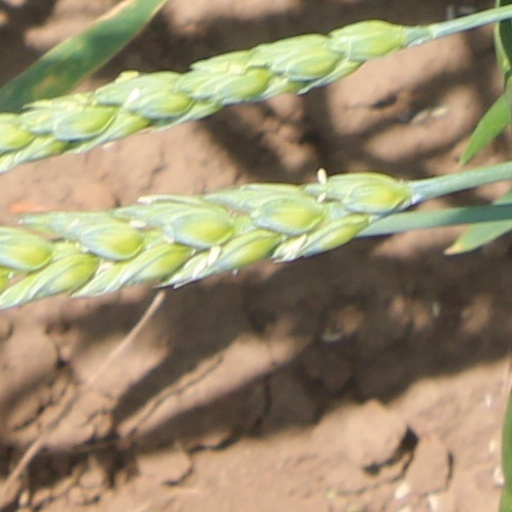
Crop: wheat